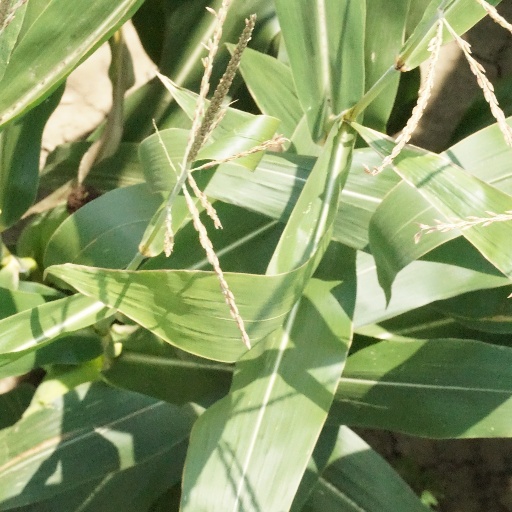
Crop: maize; corn